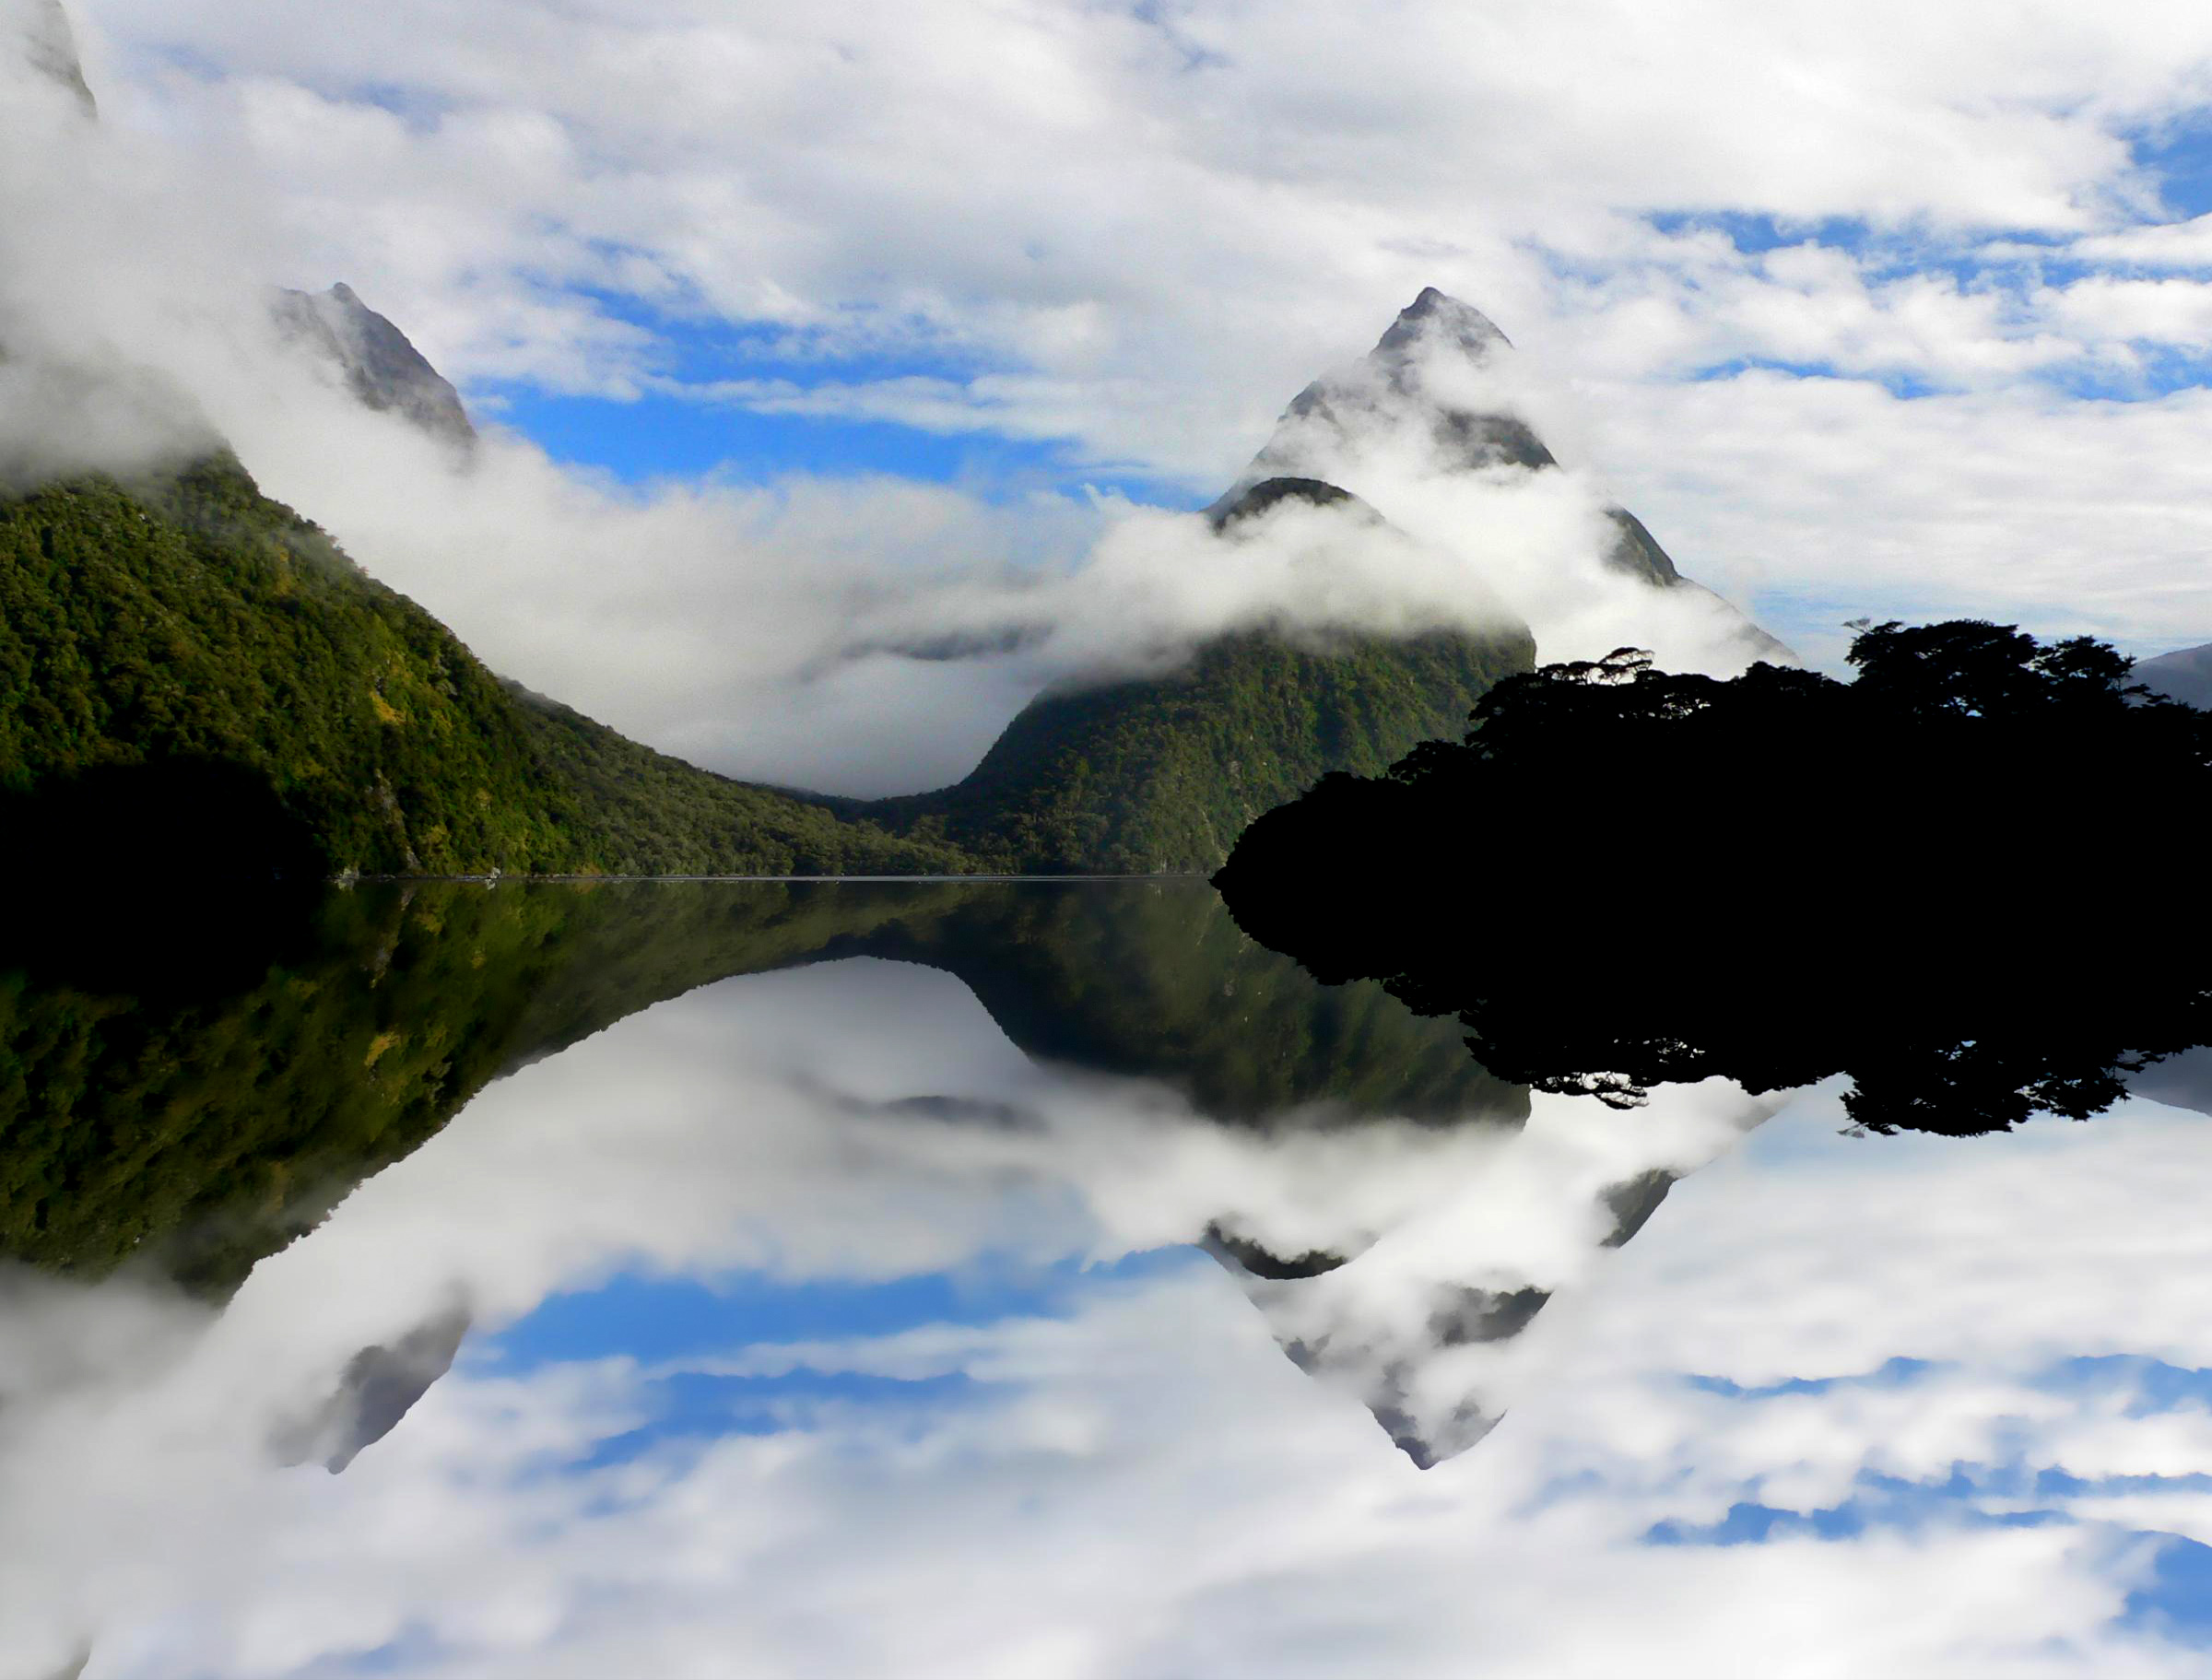
landscape, nature, mountain, snow, cloud, sky, hill, mountain range, reflection, weather, alps, newzealand, plateau, flickrelite, fiordlandnationalpark, milfordsound, mitrepeak, loch, meteorological phenomenon, atmospheric phenomenon, atmosphere of earth, mountainous landforms